Light Horse Interchange

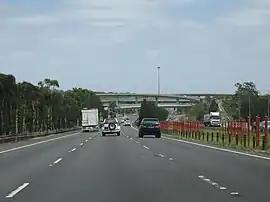
Approaching the Light Horse Interchange on the M4 Motorway.

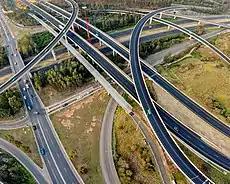
Aerial view of the interchange.

In response to a population boom in Sydney's western suburbs, the Government of New South Wales' Sydney Orbital Roads Strategy identified the need for a limited access north-south link. The Westlink M7 project would connect the three existing east-west motorways: the M5 South Western Motorway, the M4 Western Motorway and the M2 Hills Motorway catering for up to 60,000 vehicles per day and providing faster routes to the Sydney central business district. Following a request for tender in 2001, a joint venture between engineering firms Leighton Contractors and Abigroup were awarded the contract in 2003 to design and construct the Westlink M7 motorway and interchanges, including Australia's first complete four-level stack interchange.